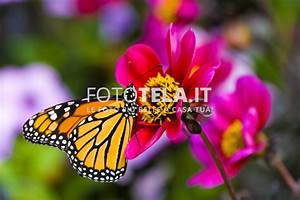
Label: farfalla